Selinsgrove, Pennsylvania

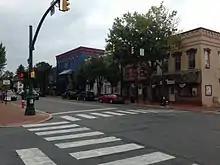
Downtown Market Street, looking northeast in Selinsgrove

The borough is governed by an elected council of seven residents. There is an elected mayor, a borough manager and a chief of police.